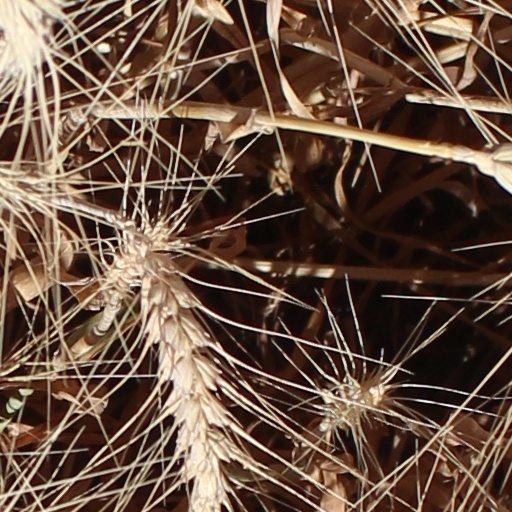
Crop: wheat